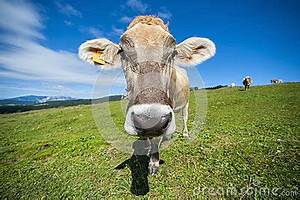
Label: cow